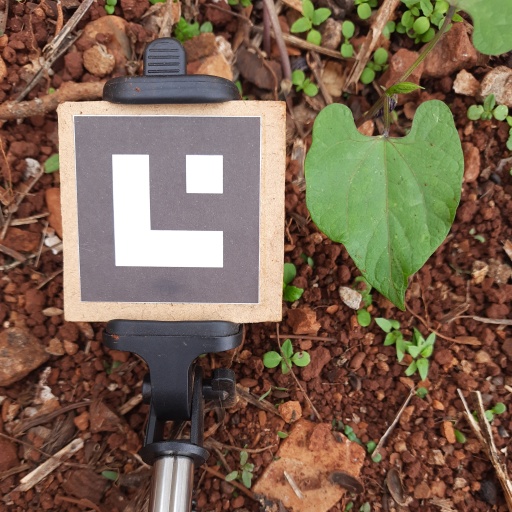
Observations: wavy surface, no eating holes, with soild dust, under shade